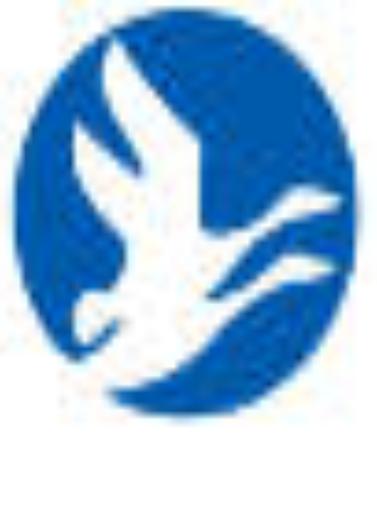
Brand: Hellmann's
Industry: Food